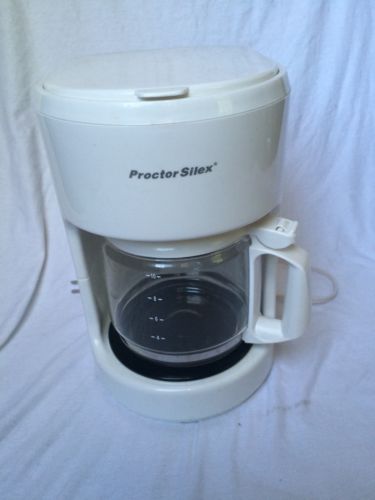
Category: coffee maker